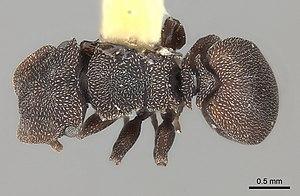
Cephalotes pallens vue dorsale
Cephalotes pallens, est une espèce de fourmis arboricoles du genre Cephalotes.